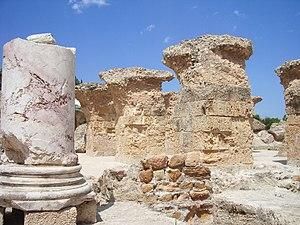
Les thermes d'Antonin, situés à Carthage, sont le plus vaste ensemble thermal romain construit sur le sol africain. Ils constituent aussi le seul bâtiment thermal de Carthage dont il subsiste quelques vestiges, en dépit de la prédation féroce qui a sévi sur le site archéologique et dépouillé le monument de ses matériaux.